Culture of Malta

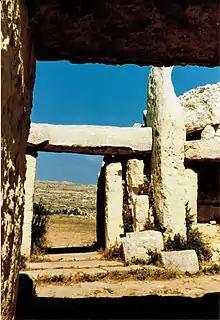
The temple complex of Mnajdra (4th mi-3200 BC)

The earliest inhabitants of the Maltese Islands are believed to have been Sicani from nearby Sicily who arrived on the island sometime before 5000 BC. They grew cereals and raised domestic livestock and, in keeping with many other ancient Mediterranean cultures, formed a fertility cult represented in Malta by statuettes of unusually large proportions. Pottery from the earliest period of Maltese civilization (known as the Għar Dalam phase) is similar to examples found in Agrigento, Sicily. These people were either supplanted by, or gave rise to a culture of megalithic temple builders, whose surviving monuments on Malta and Gozo are considered the oldest standing stone structures in the world. The temples date from 4000 to 2500 BC and typically consist of a complex trefoil design.